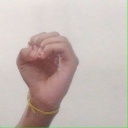
अक्षर: ऊ